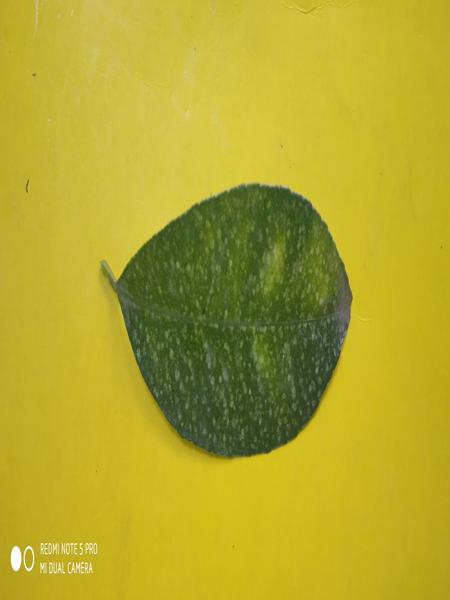
Plant: Citron lime (herelikai)